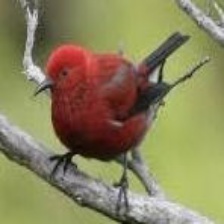
Species: APAPANE
Scientific name: HIMATIONE SANGUINEA